Al Bidda

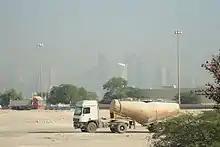
Qatar Bowling Centre, far view

Al Bidda Tower, a -tall building in the district, was completed in 2009. The building twists 60 degrees from bottom to top.